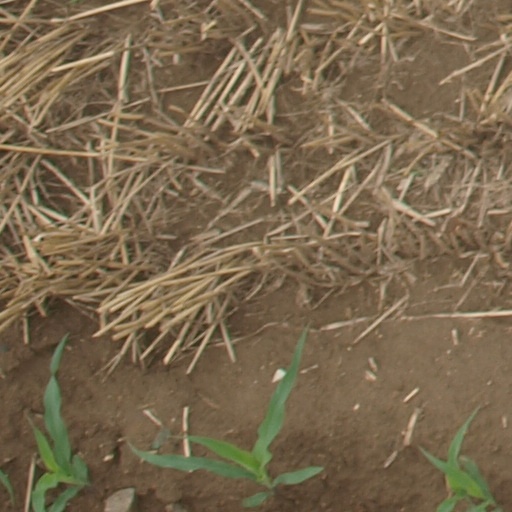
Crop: maize; corn